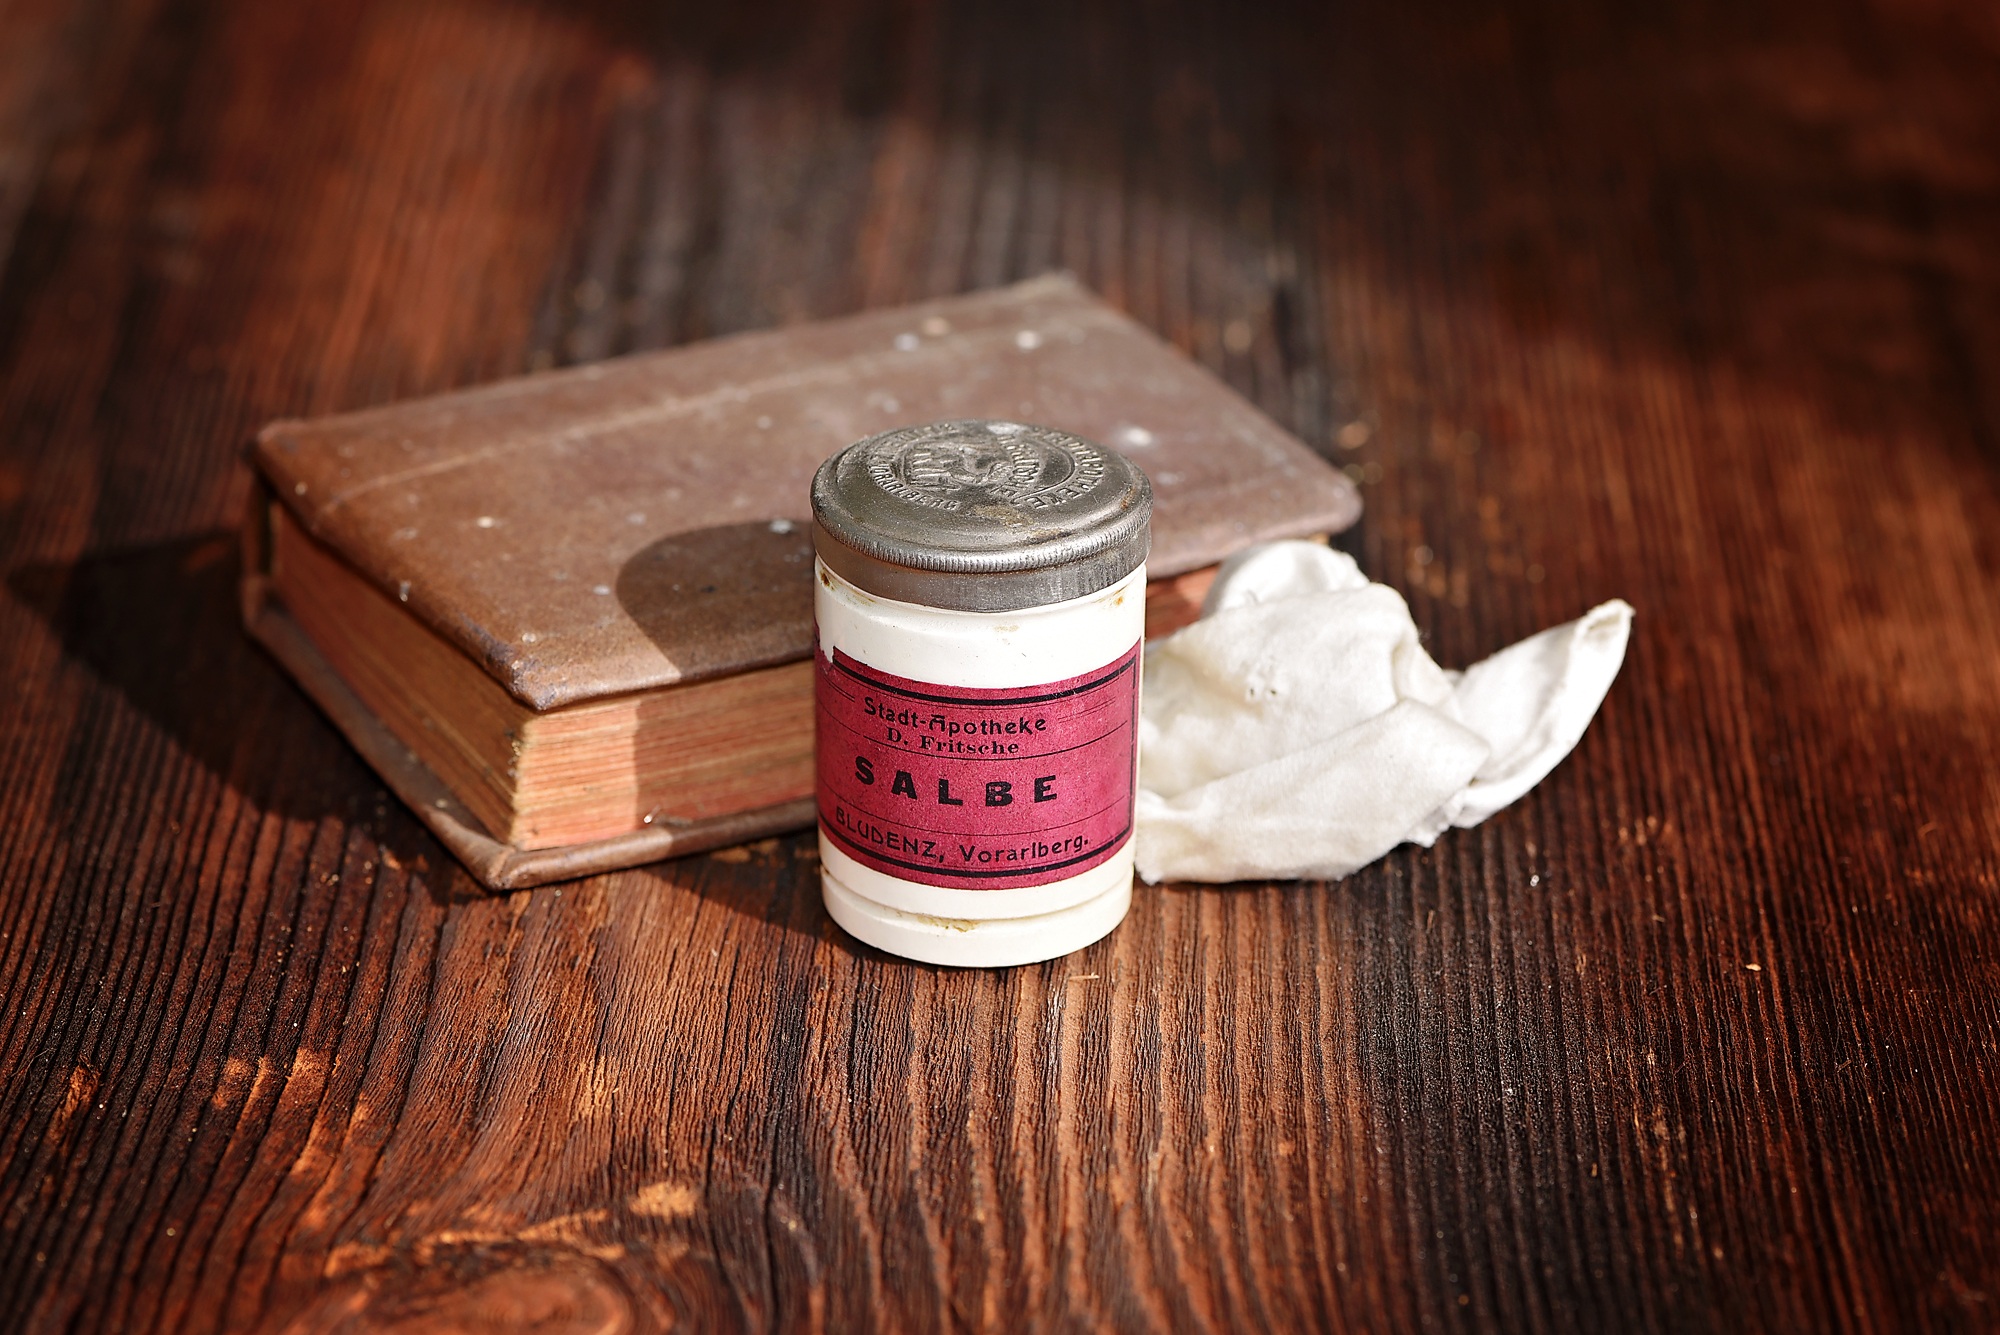
hand, book, wood, antique, old, food, nostalgia, cloth, close, medical, used, flavor